Roman glass

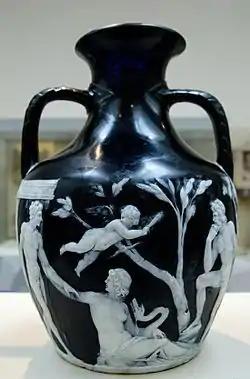
The Portland Vase, 5–25 AD(?) cameo glass.

The earliest Roman glass follows Hellenistic traditions and uses strongly coloured and 'mosaic' patterned glass. During the late Republican period new highly coloured striped wares with a fusion of dozens of monochrome and lace-work strips were introduced. During this period there is some evidence that styles of glass varied geographically, with the translucent coloured fine wares of the early 1st century notably 'western' in origin, whilst the later colourless fine wares are more 'international'. These objects also represent the first with a distinctly Roman style unrelated to the Hellenistic casting traditions on which they are based, and are characterised by novel rich colours. 'Emerald' green, dark or cobalt blue, a deep blue-green and Persian or 'peacock' blue are most commonly associated with this period, and other colours are very rare. Of these, Emerald green and peacock blue were new colours introduced by the Romano-Italian industry and almost exclusively associated with the production of fine wares.